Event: Nepal Earthquake
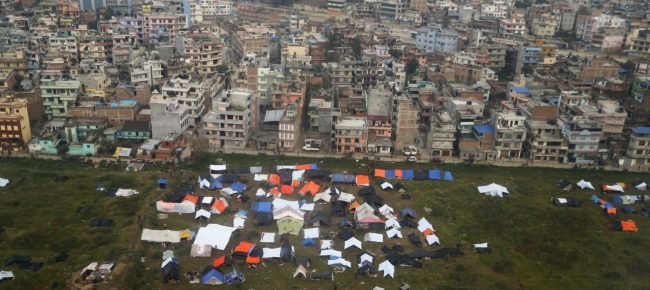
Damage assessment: damage